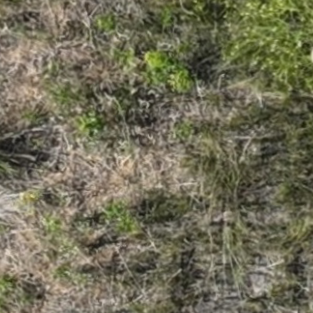
Month: july